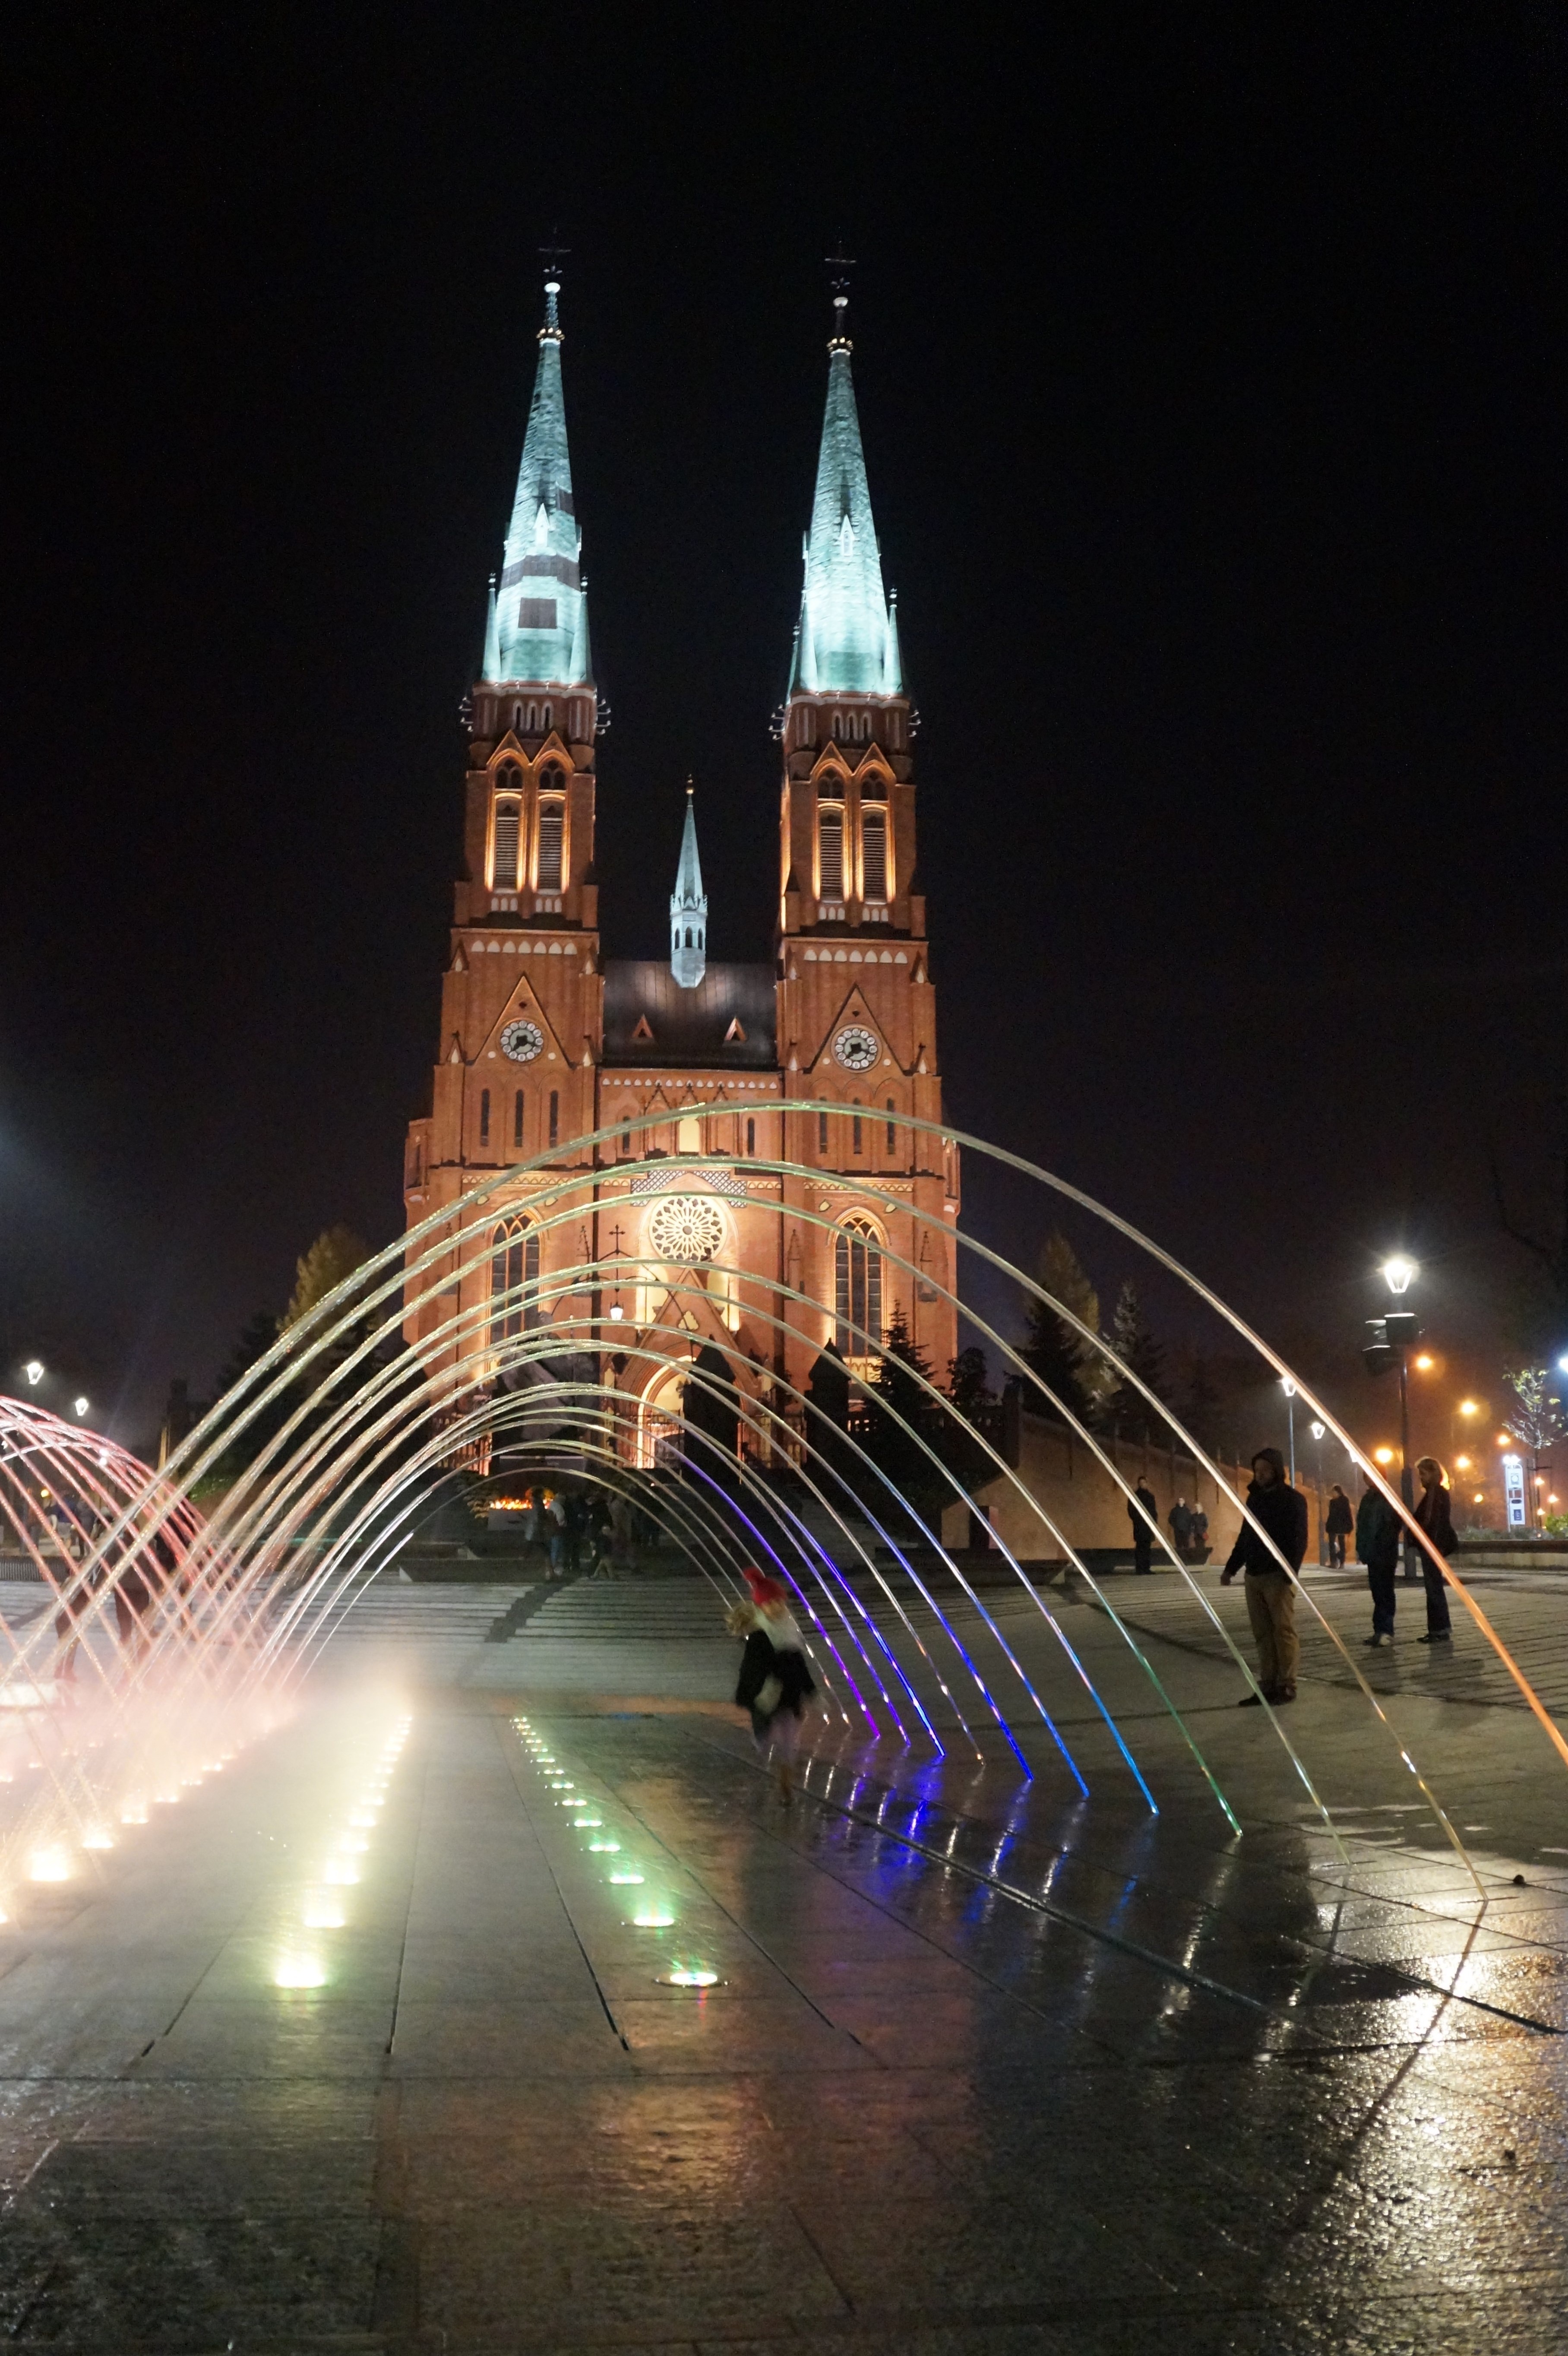
water, light, night, skyscraper, cityscape, evening, reflection, landmark, darkness, church, cathedral, illuminated, fountain, basilica, metropolis, rybnik